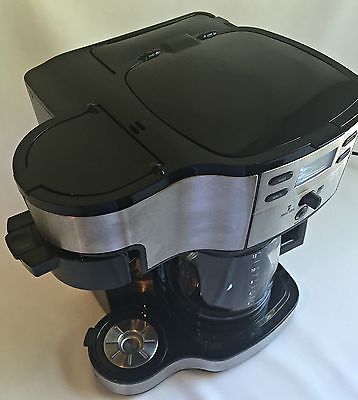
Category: coffee maker